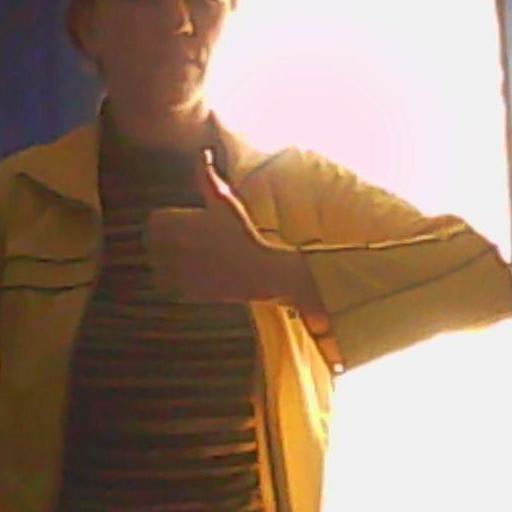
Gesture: like